Tessie Eria Lambourne

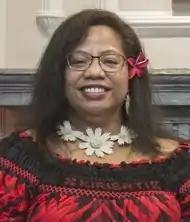
Lambourne in 2018

Tessie Eria Lambourne (born 14 July 1971) is an I-Kiribati civil servant, diplomat and politician. She has been a member of the Maneaba ni Maungatabu (Parliament) since April 2020. She was formerly Kiribati's Ambassador to Taiwan from June 2018 to September 2019 and Secretary to the Cabinet, the highest position in Kiribati's civil service, from August 2016 until June 2018.